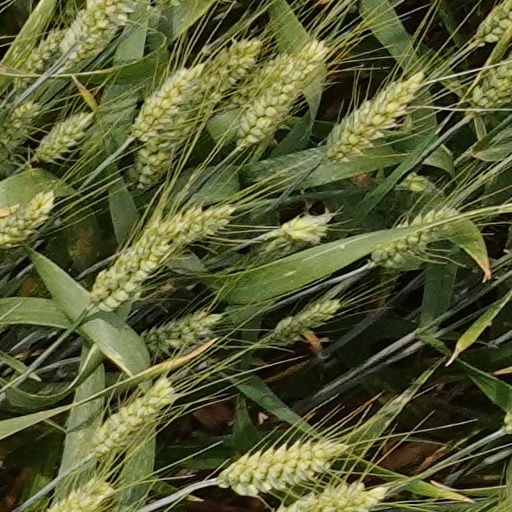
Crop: wheat